John Capel Jr.

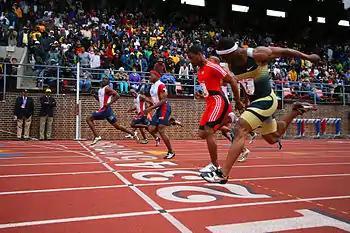
John Capel, winner, at the Penn Relays at Franklin Field, April 26, 2008.

Capel won the 200-meter sprint at the 2000 U.S. Olympic Trials with a personal-best of 19.85 seconds; he finished eighth in the 200-meter final with a time 20.49 at the 2000 Summer Olympics in Sydney, Australia. He finished second in the 200-meter sprint at the NCAA indoor track championships, running the distance in 20.26 seconds and breaking the American indoor record. He finished fourth at the Pontiac Grand Prix Invitational (10.13). He finished second at the Adidas Oregon Track Classic 100 (10.21), third in 200 (20.42). He had bests of 10.12 in a heat at the Olympic Trials and 19.85.